Patrick Mahomes

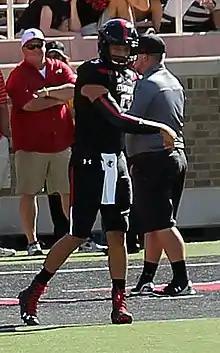
Mahomes at Texas Tech in 2014

Mahomes entered his freshman season at Texas Tech as a backup to Davis Webb. In the Red Raiders' fourth game, he saw his first career action against the Oklahoma State Cowboys after Webb left the game with an injury, completing two of five passes for 20 yards for one touchdown and an interception. After Webb was again injured, Mahomes started his first career game against the Texas Longhorns. He completed 13 of 21 passes for 109 yards in the 34–13 loss. Mahomes remained the starter for the season's final three games. Against the Baylor Bears, he threw for a Big 12 freshman record 598 yards with six touchdowns and one interception in the 48–46 loss. For the season, he passed for 1,547 yards, 16 touchdowns, and four interceptions in seven games.